Maryland Dove

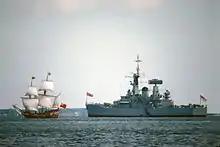
"Maryland Dove and" HMS Ariadne (F72) off Yorktown in October 1981 during the Siege of Yorktown bicentennial celebrations.

Maryland Dove is a re-creation of the "Dove," an early 17th-century English trading ship, one of two ships (the other being "The Ark") which made up the first expedition from the Kingdom of England to the Province of Maryland. The "1978 Dove" was designed by the naval architect and naval historian William A. Baker. The namesake "Dove" was a trading vessel that could be sailed by a crew of seven. The much larger "Ark", was a passenger ship, and was sailed by a crew of 40 or more. The "Dove" was left behind as a local trading vessel to facilitate commerce between Maryland and the other colonies.